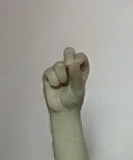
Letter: gaaf